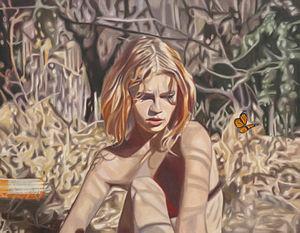
Sylvester Engbrox est un peintre contemporain allemand, né en 1964 à Clèves. Il vit et travaille à Paris.